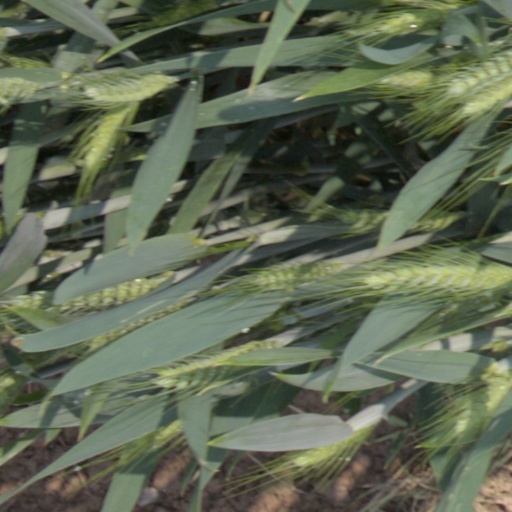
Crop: wheat